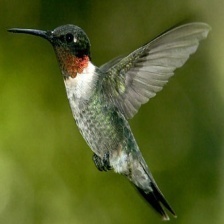
Species: RUBY THROATED HUMMINGBIRD
Scientific name: ARCHILOCHUS COLUBRIS
ImageNet parent category: hummingbird